University of Wolverhampton

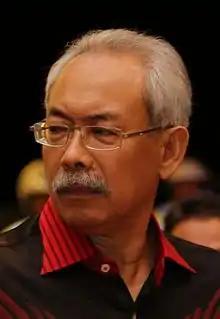
Juhar Mahiruddin

City Campus is the main site for the university and is situated in Wolverhampton city centre, opposite Molineux Stadium and approximately 16 miles (26 km) from Birmingham. Divided into City Campus Wulfruna and City Campus Molineux, it is home to several academic schools/faculties; administration departments; the Students' Union and student support facilities. In addition, there are three separate Halls of Residence on this campus: North Road, Lomas Street and Randall Lines.